Borobudur

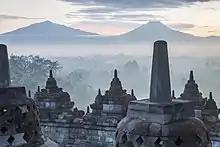
Borobudur is surrounded by mountains, including twin volcanoes Mount Merbabu (left) and Mount Merapi (right).

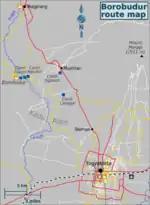
Location of Borobudur relative to Mount Merapi and Yogyakarta

Borobudur was heavily affected by the eruption of Mount Merapi in October and November 2010. Volcanic ash from Merapi fell on the temple complex, which is approximately west-southwest of the crater. A layer of ash up to thick fell on the temple statues during the eruption of 3–5 November, covering the reliefs and clogging the drainage-system, with experts fearing that the acidic ash might damage the historic site. The temple complex was closed from 5 to 9 November to clean up the ashfall.